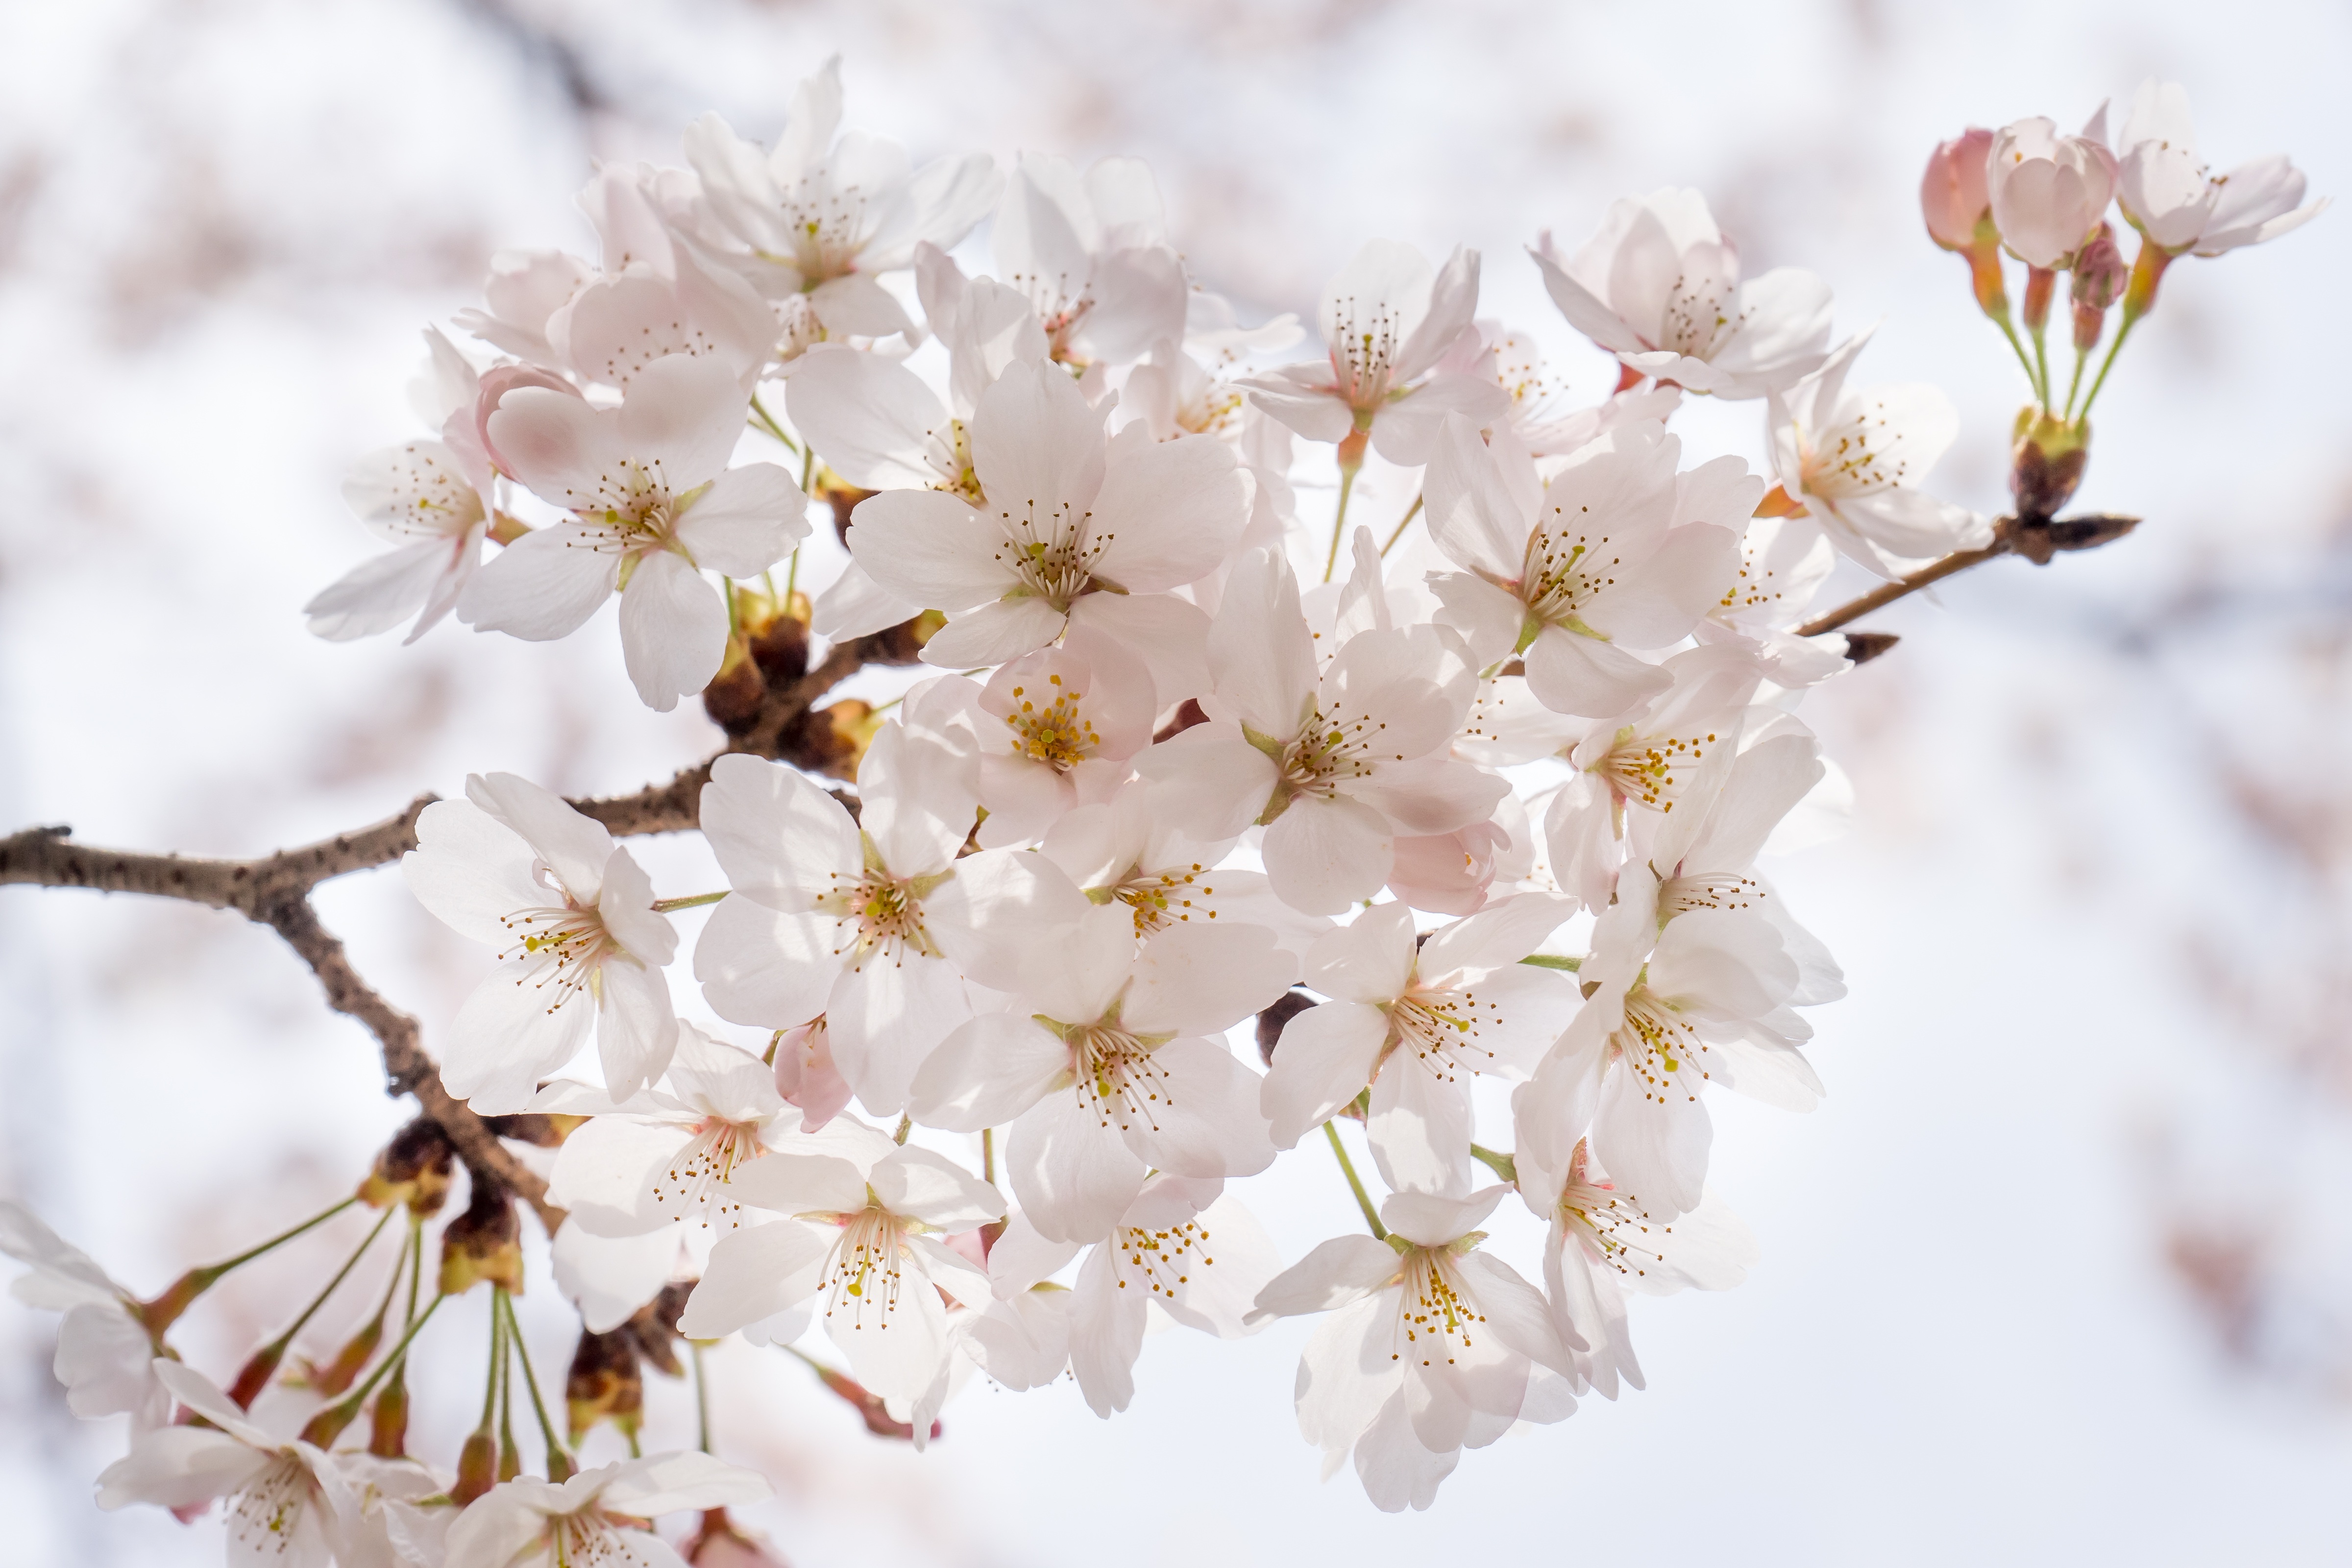
nature, branch, blossom, plant, wood, white, flower, petal, food, spring, produce, flora, cherry blossom, white flower, plants, flowers, close up, april, sakura, macro photography, flower tree, flowering plant, land plant